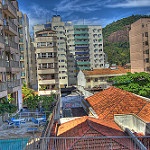
Label: non_damage_buildings_street